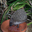
Label: porcupine